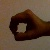
The image shows a hand gesture representing the number 0 in Indian Sign Language.